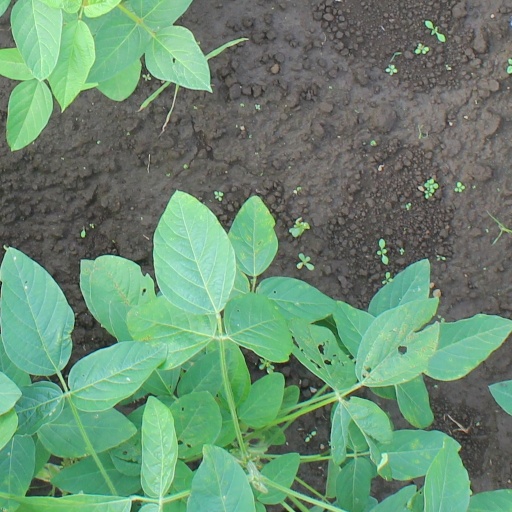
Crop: soybean